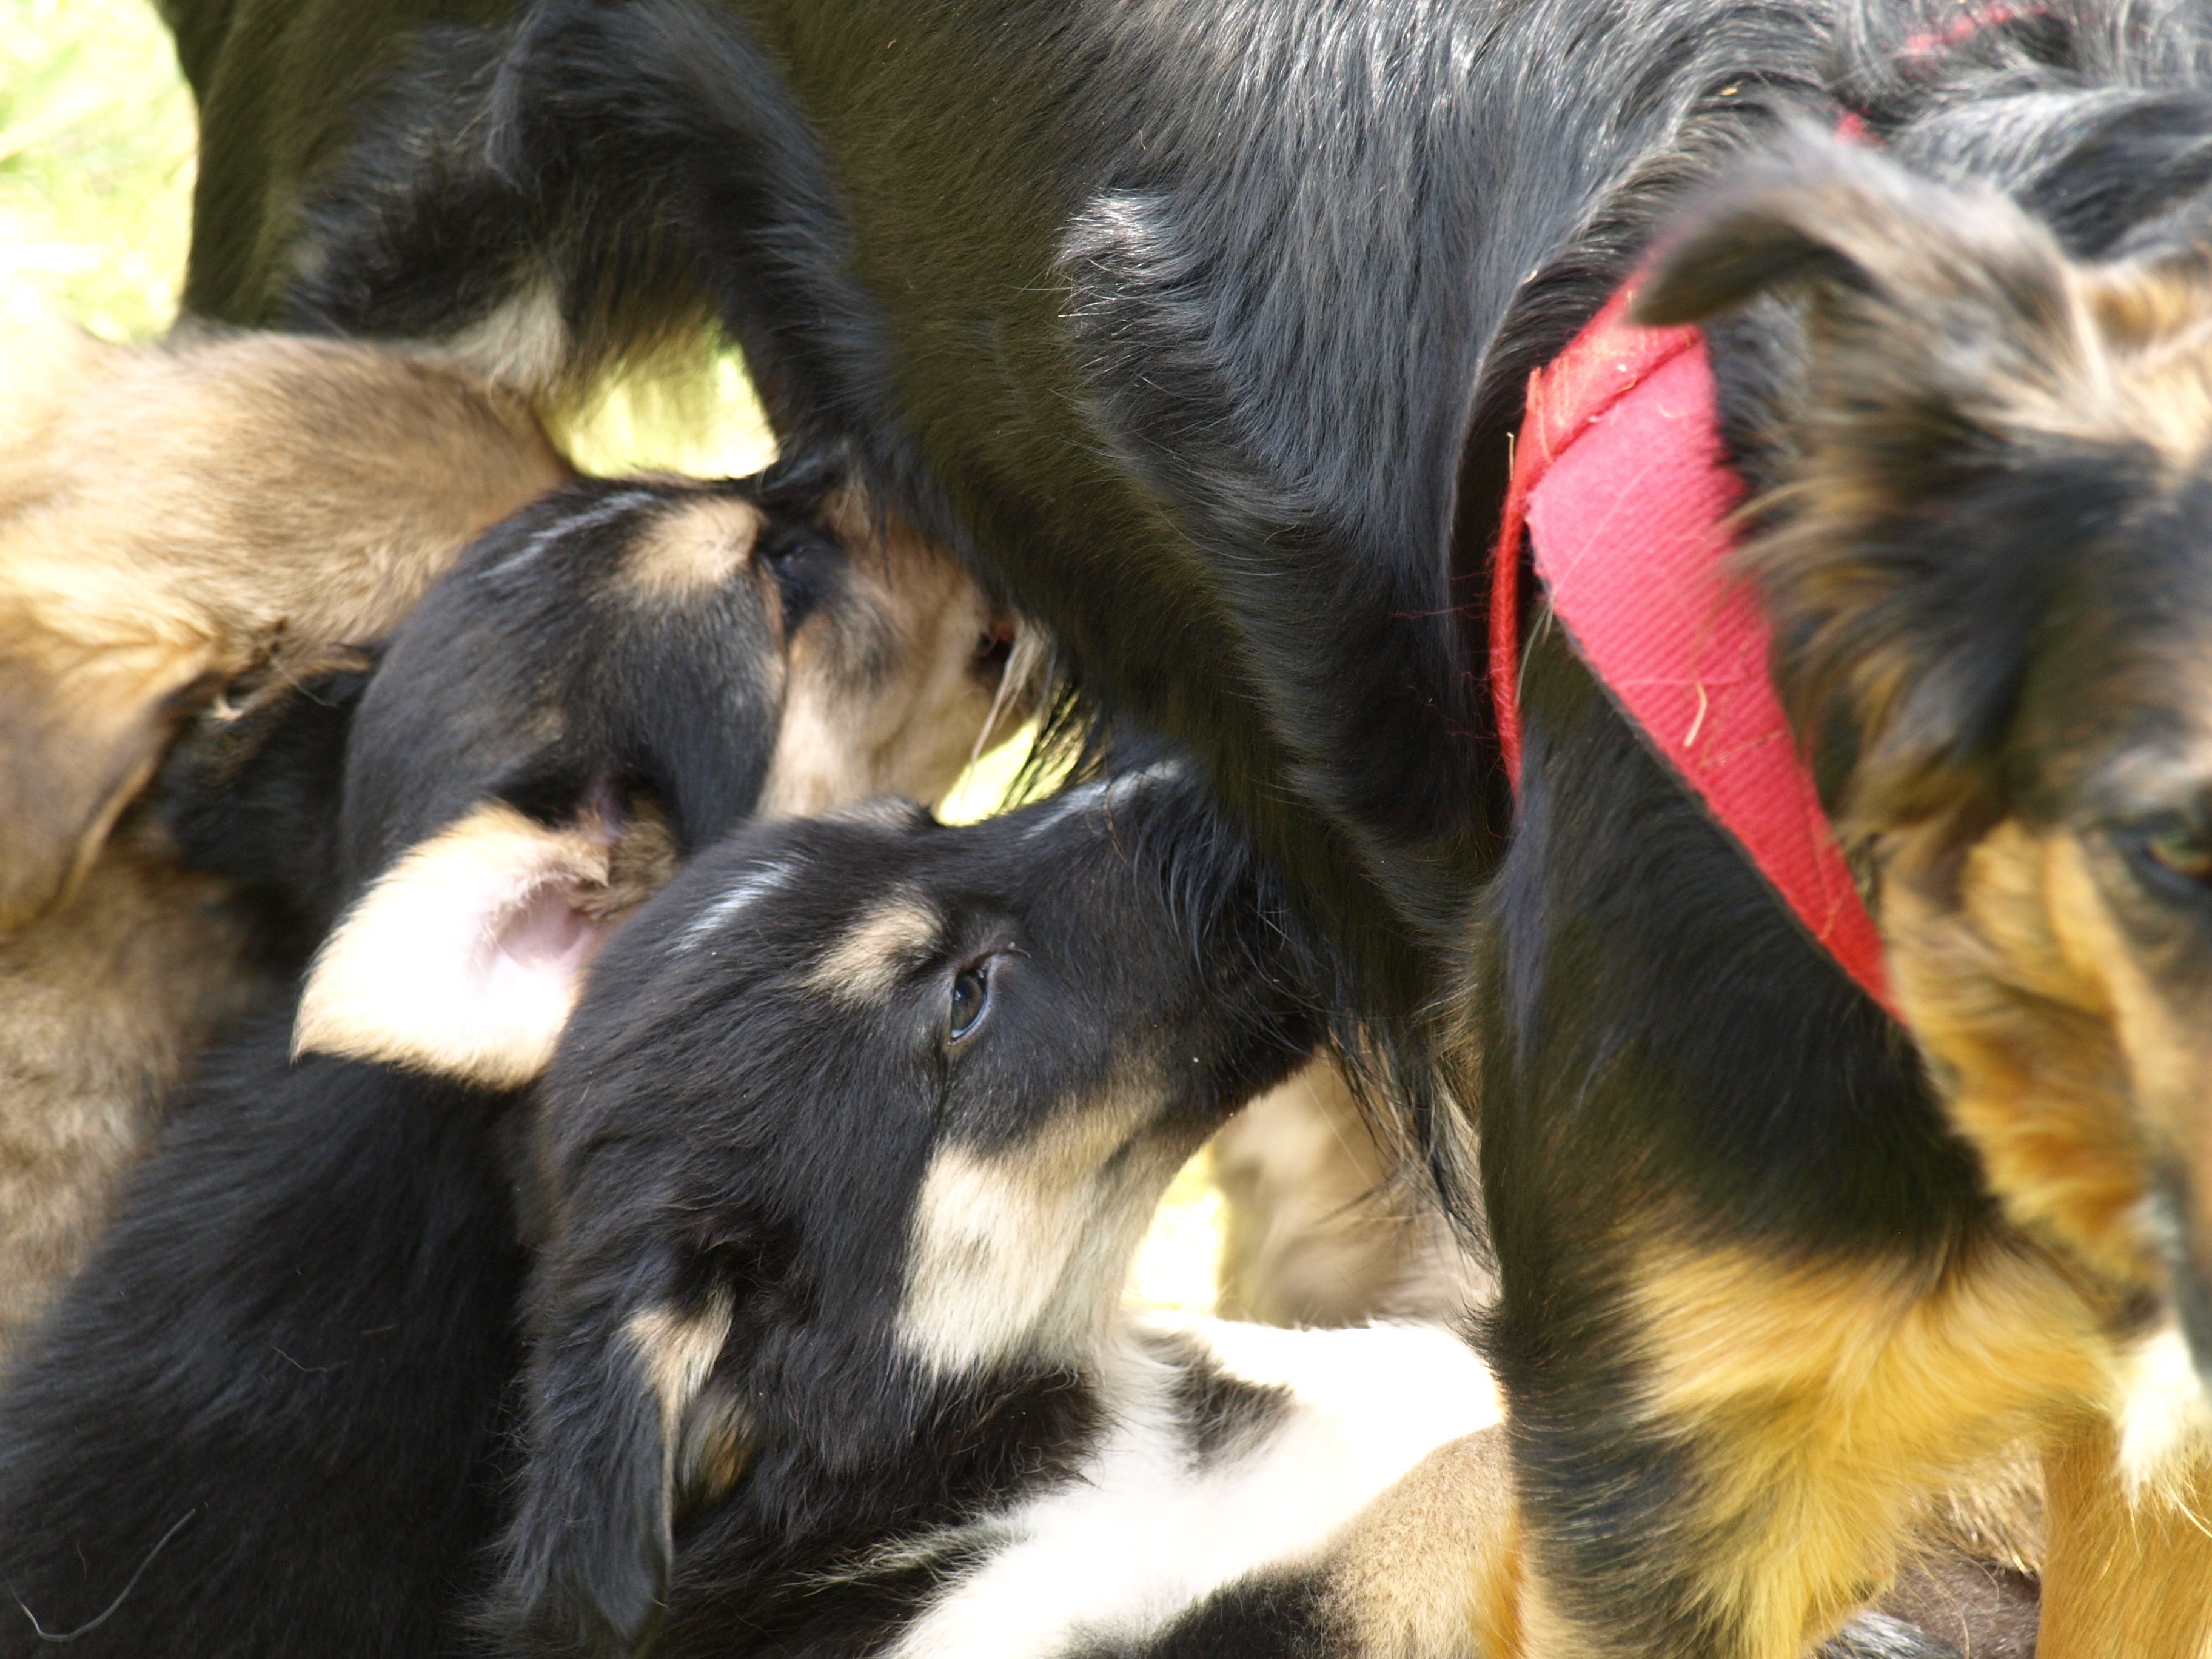
puppy, dog, cute, mammal, thirsty, dogs, vertebrate, babies, puppies, hungry, suckle, dog like mammal